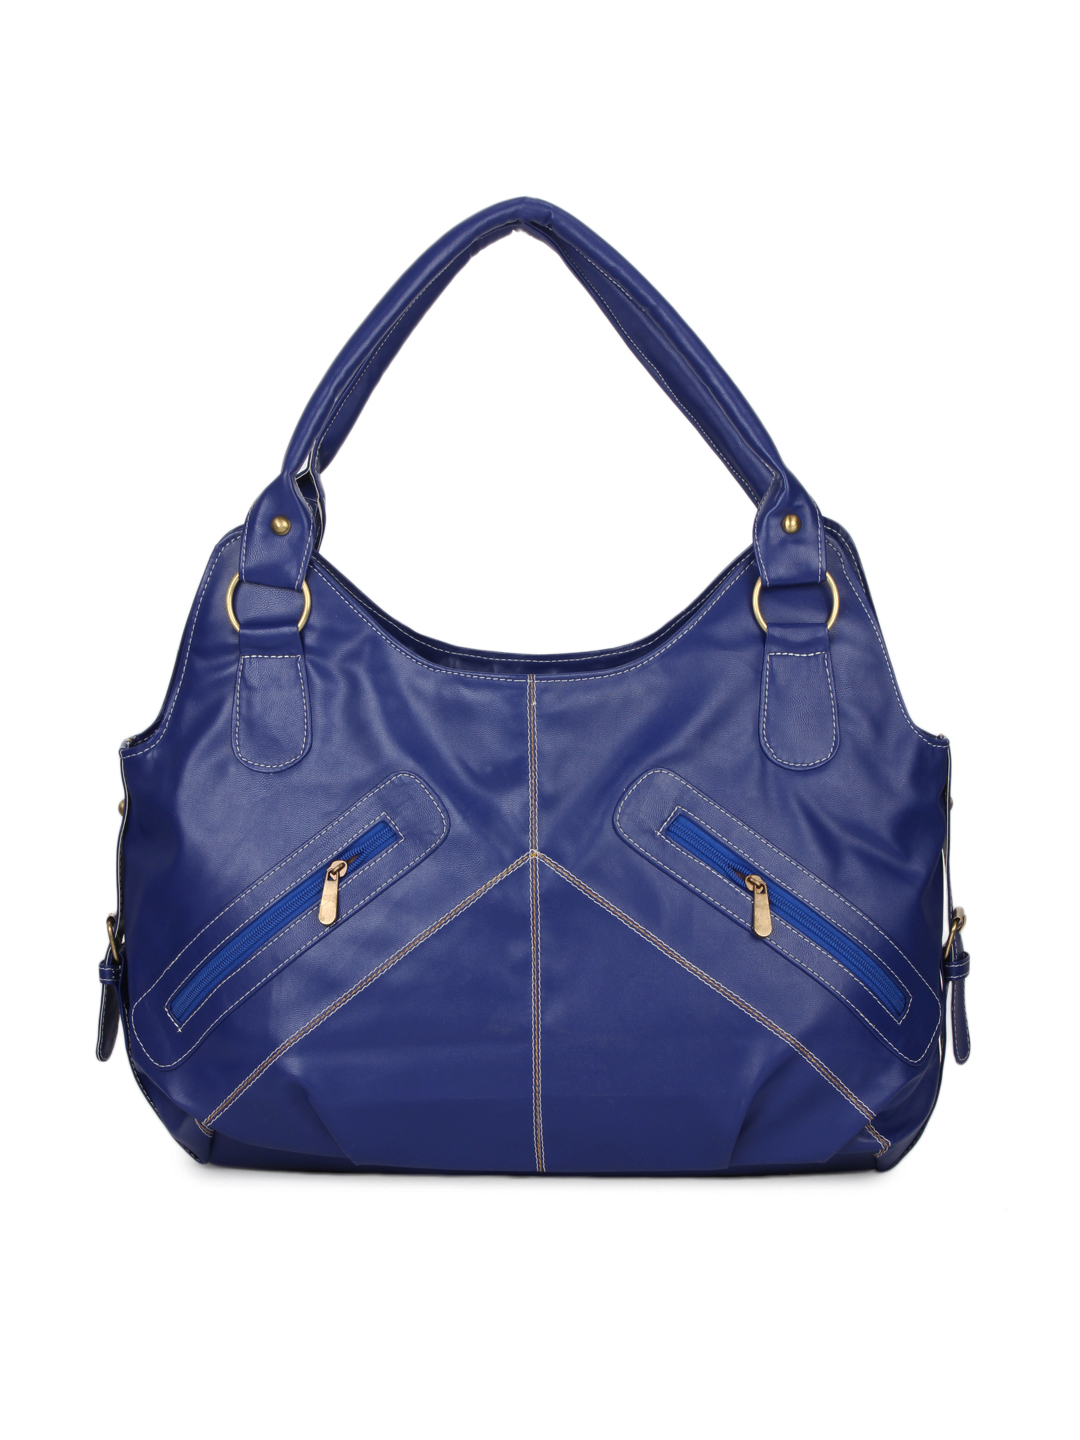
Murcia Women Blue Handbag
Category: Accessories / Bags / Handbags
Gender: Women
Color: Blue
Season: Summer 2012
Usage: Casual